Mississippi State Penitentiary

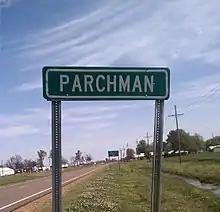
Parchman roadsign

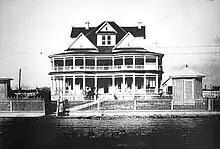
The original superintendent's residence at Mississippi State Penitentiary

For much of the 1900's after the American Civil War, the state of Mississippi used a convict lease system for its prisoners; lessees paid fees to the state and were responsible for feeding, clothing and housing prisoners who worked for them as laborers.